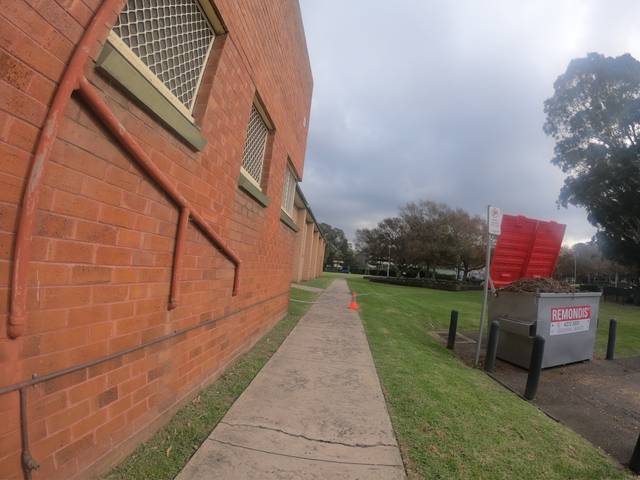
Region: Australia
Coordinates: -34.428, 150.895